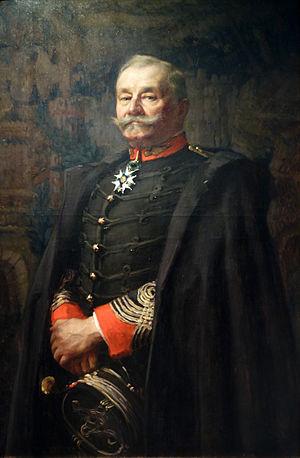
Saint-Loup-sur-Semouse est une commune française située dans le département de la Haute-Saône, en région Bourgogne-Franche-Comté. Ses habitants sont appelés les Lupéens. Elle fait partie de la Communauté de communes de la Haute Comté.